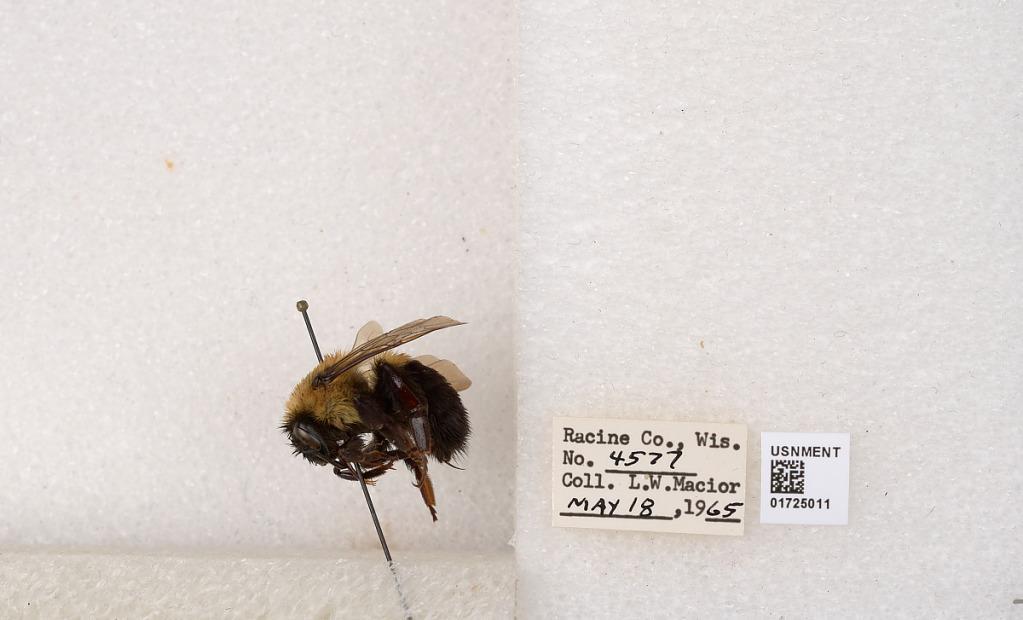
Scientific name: Bombus impatiens Cresson
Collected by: L. Macior
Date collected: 1965-5-18
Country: United States
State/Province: Wisconsin
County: Racine
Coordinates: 42.7299, -87.8123